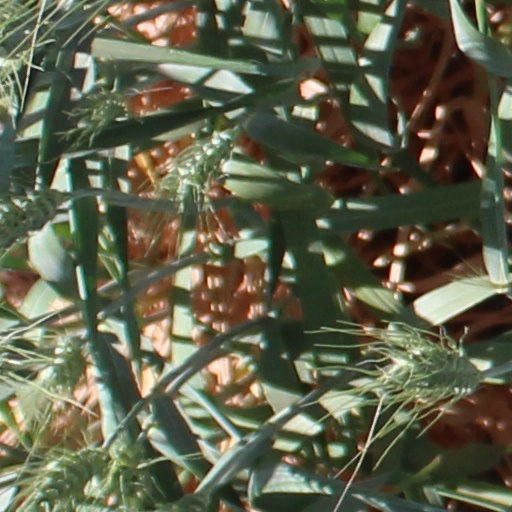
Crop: wheat